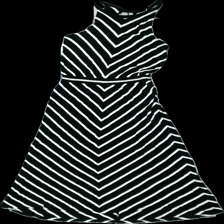
View: front
Type: Dress
Category: Children
Brand: Lindex
Colors: Black, White
Material: 100% viskos
Pattern: Striped
Cut: C-collar
Size: 146
Season: All
Damage: luddig
Damage location: middle center
Price range: <50
Recommended usage: Reuse
Description: randig lång klänning